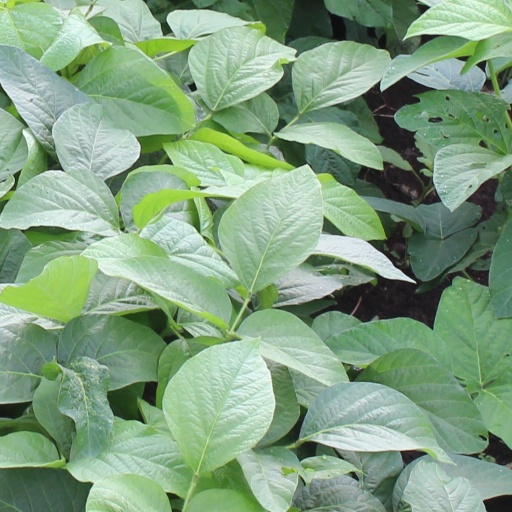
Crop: soybean